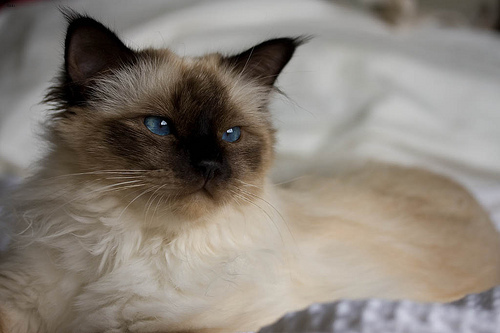
Animal: cat
Breed: birman